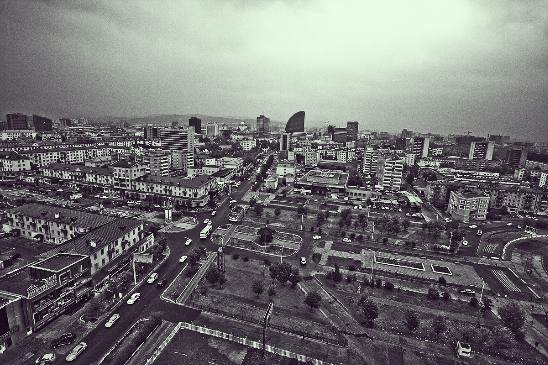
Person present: No